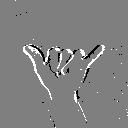
ASL letter: y